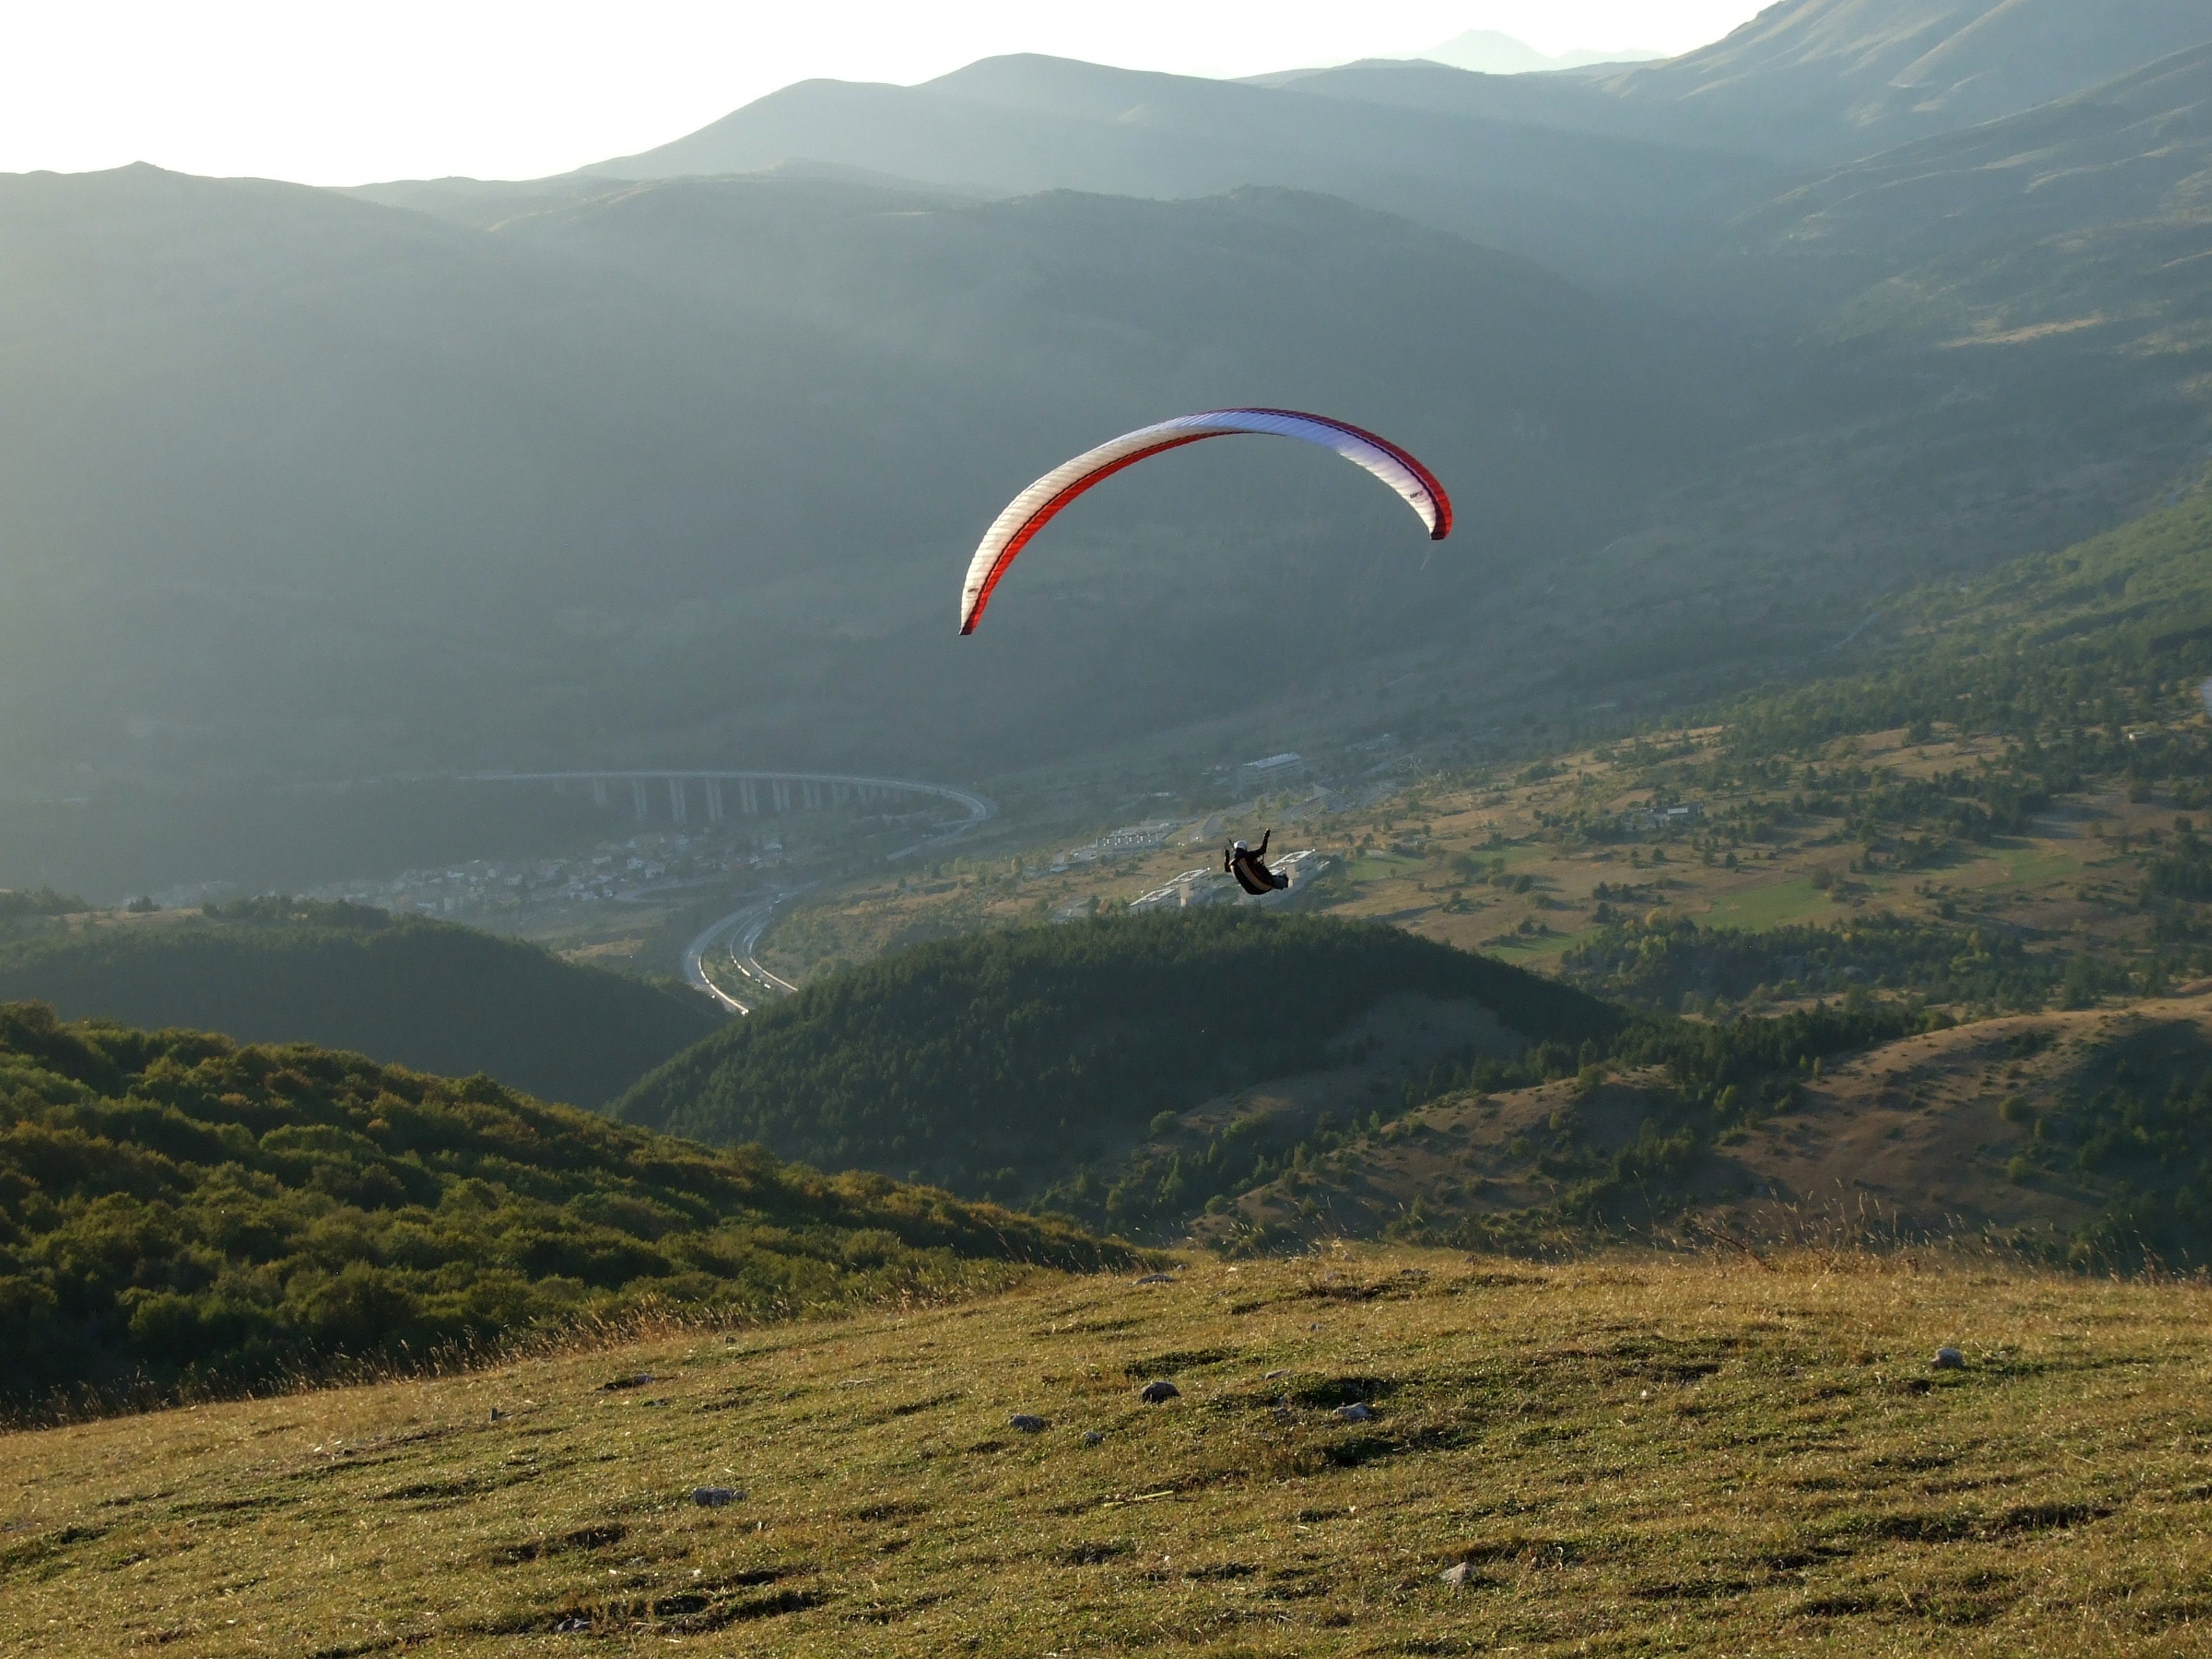
mountain, sport, wind, extreme sport, parachute, paragliding, departure, sports, takeoff, air sports, windsports, steer kite sailing